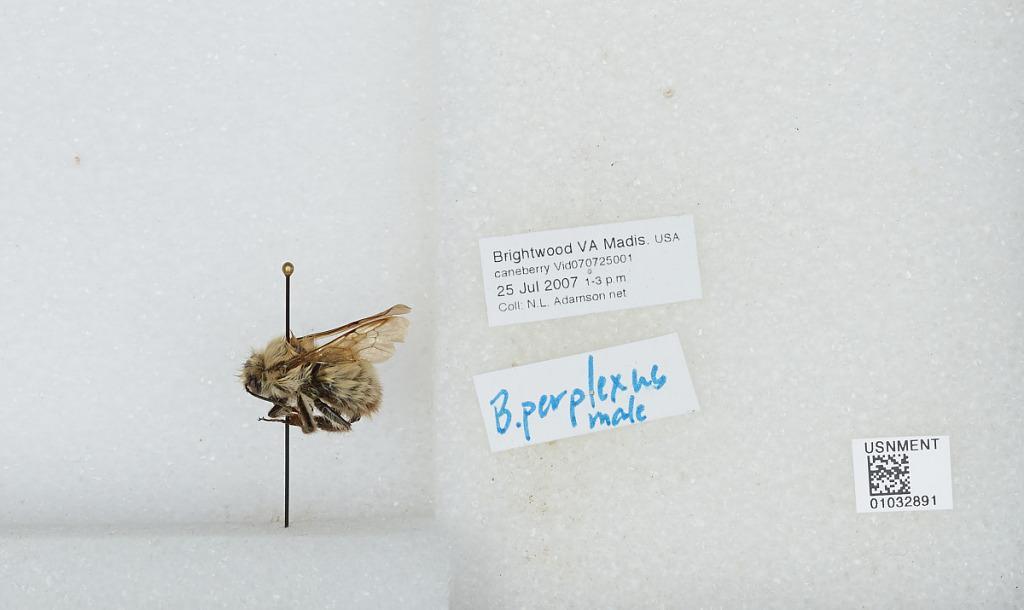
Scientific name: Bombus (Pyrobombus) perplexus Cresson
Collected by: N. Adamson
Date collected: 2007-7-25
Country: United States
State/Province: Virginia
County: Madison
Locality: Brightwood
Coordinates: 38.4214, -78.1936